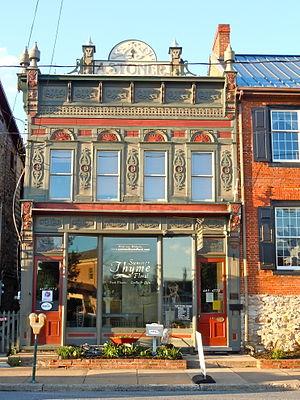
McConnellsburg est une ville de Pennsylvanie, aux États-Unis. La population était de 1 073 au recensement de 2000. Elle est le siège du comté de Fulton.